Johanna Larsson

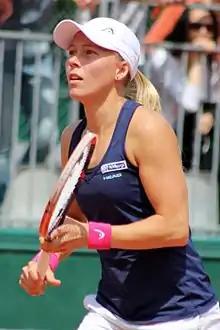
Larsson at Roland Garros 2016

Johanna Larsson (born 17 August 1988) is a Swedish former tennis player. In her career, she won two singles and 14 doubles titles on the WTA Tour, with 13 singles and 17 doubles titles on the ITF Women's Circuit. Her career-high WTA rankings are 45 in singles, achieved in September 2016, and 20 in doubles, set on 30 October 2017.